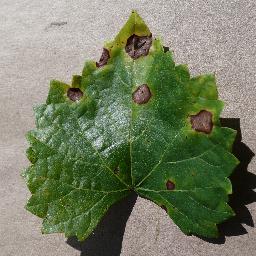
Label: Grape___Black_rot